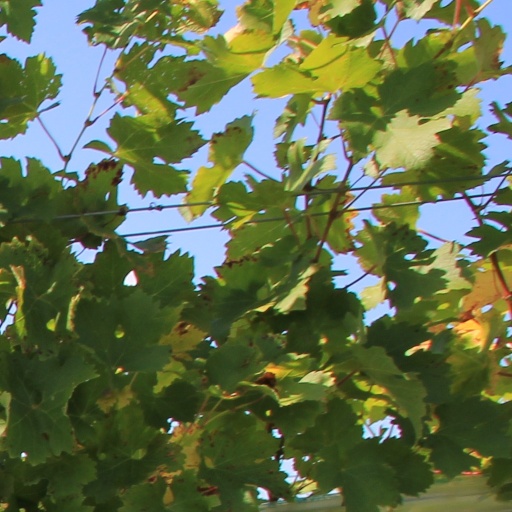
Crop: grape